Singin' and Swingin' and Gettin' Merry like Christmas

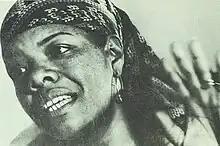
Black-and-white photograph of a African American woman in her forties, wearing a bandana and raising her left hand.

Writer Hilton Als calls Angelou, along with feminist diarirst Anaïs Nin, "pioneers of self-exposure, willing to turn a spotlight on their own sometimes questionable exploits and emotional shortcomings". Angelou, unlike African-American women autobiographers who wrote during the 19th and early 20th centuries, was able to use herself as the main character in her books. Writer Julian Mayfield, who calls "I Know Why the Caged Bird Sings" "a work of art that eludes description", states that Angelou's work set a precedent in describing "the black experience" in African-American literature. While Angelou was composing her second autobiography, "Gather Together in My Name" (1974), she was concerned about how her readers would react to her disclosure that she had been a prostitute. Her husband Paul du Feu talked her into writing about it anyway, encouraging her to "tell the truth as a writer" and "be honest about it".